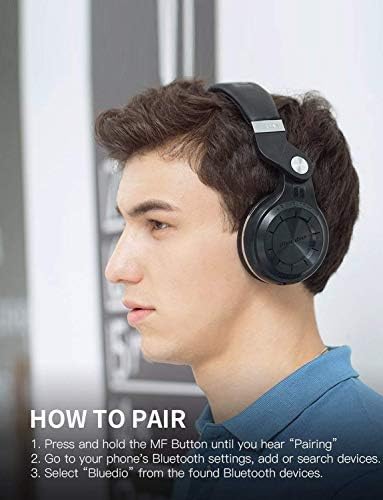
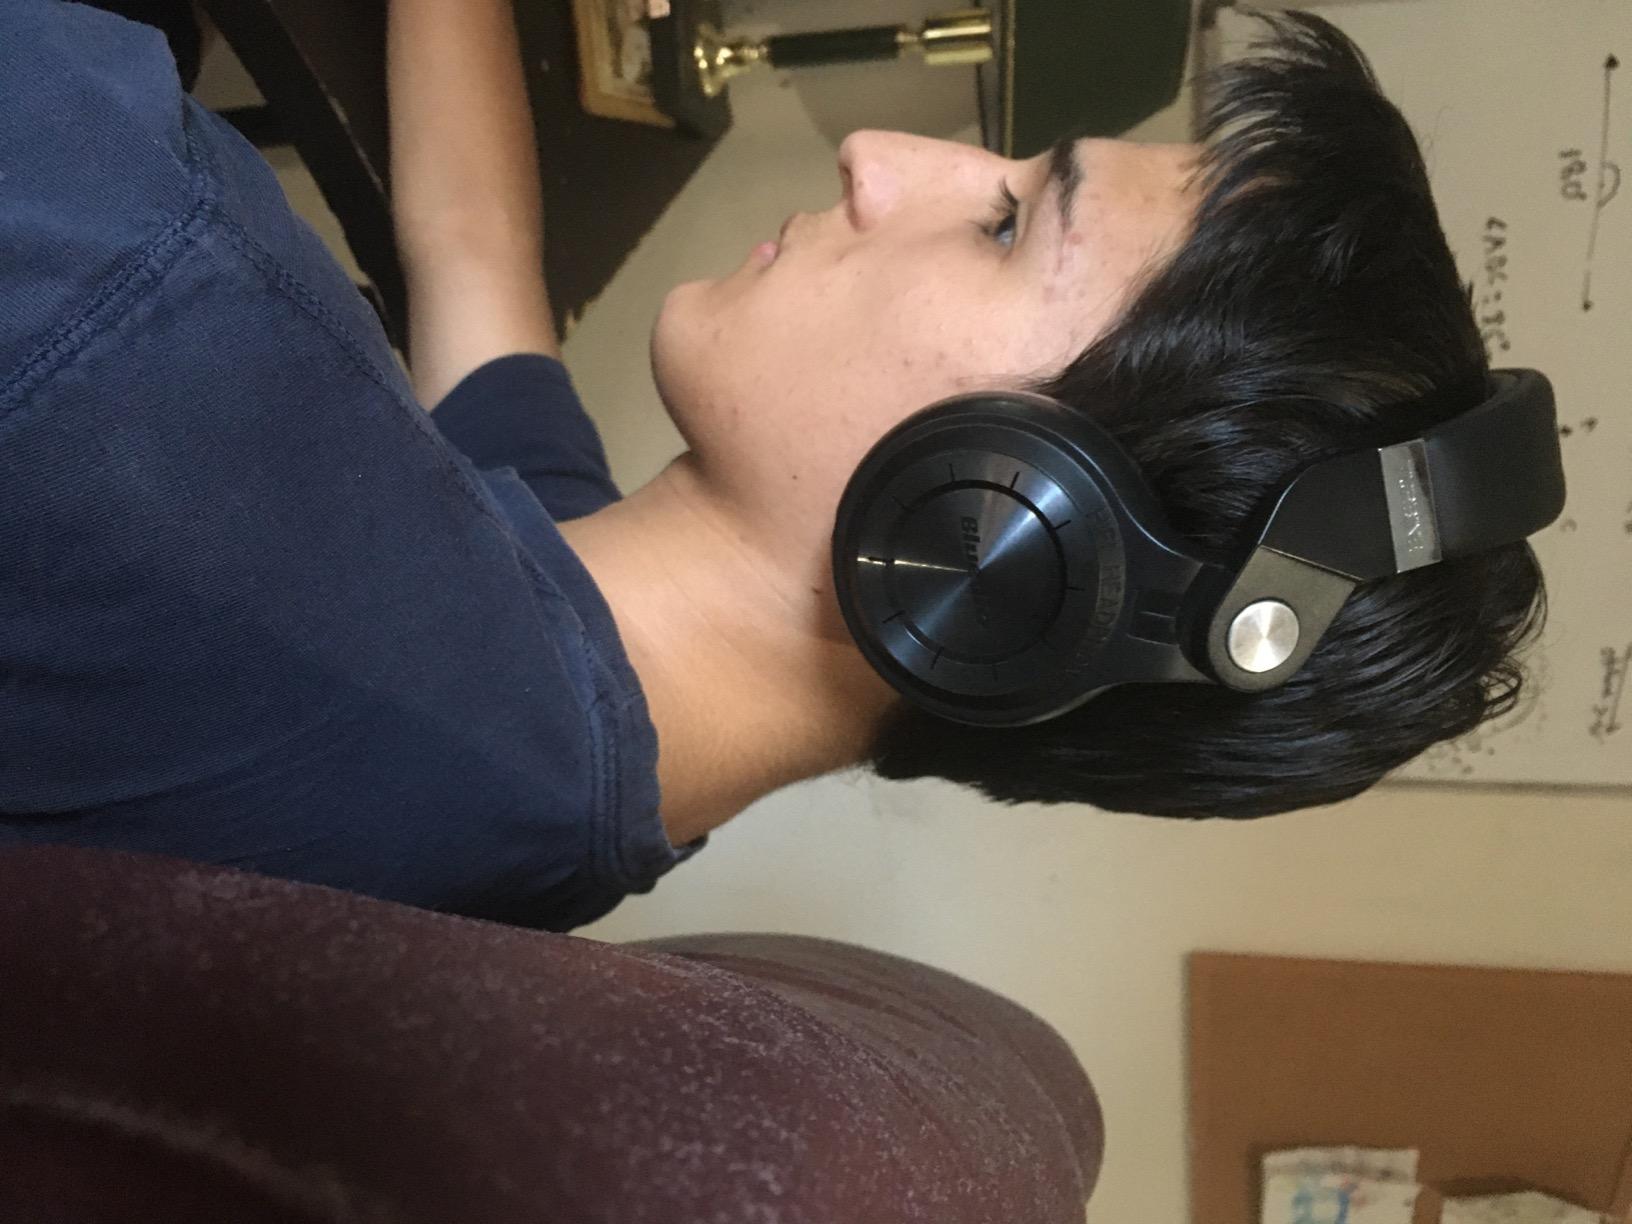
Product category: headphones
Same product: yes